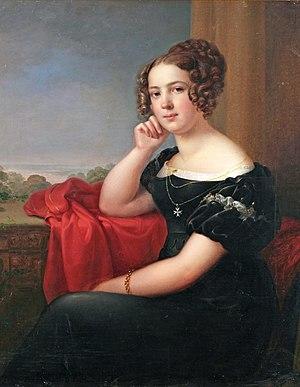
Louise Frédérique d'Anhalt-Dessau est un membre de la maison d'Ascanie et princesse d'Anhalt-Dessau par la naissance. Grâce à son mariage avec Gustave de Hesse-Hombourg, elle devient landgravine consort de Hesse-Hombourg de 1846 à 1848.